Traumfrauen

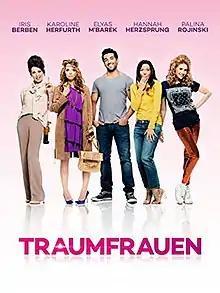
Theatrical release poster

Traumfrauen (English title: Man of My Dreams) is a 2015 German comedy film directed by Anika Decker. It sold 1.7 million tickets making it one of the most successful German films of 2015.